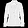
Label: Coat